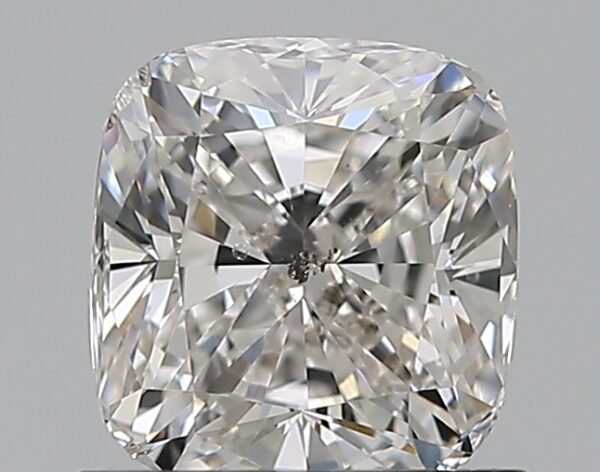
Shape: cushion
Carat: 1
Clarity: SI2
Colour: F
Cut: EX
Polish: EX
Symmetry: VG
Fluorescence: N
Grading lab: GIA
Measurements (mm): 5.84 x 5.49 x 3.79